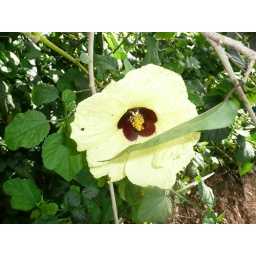
Found a yellow flower on my Vac. in Hawaii.